University of Pécs

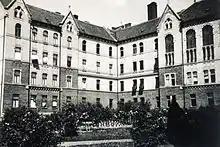
The former Jesuit Pius high school and boarding school in 1914

Education in Hungarian began in 1923, when the Erzsébet University of Pozsony was transferred to Pécs, but in 1940 the Faculty of Humanities was moved to Szeged and partly to Kolozsvár. Humanities education was restarted in 1982 when the Faculty of Teacher Training, the successor of the Pécs College of Education founded in 1948, joined the Faculty of Law and the Faculty of Business and Economics, and the merged institution took the name Janus Pannonius University. In 1992, the Faculty of Teacher Education was split into two parts and the Faculty of Humanities and the Faculty of Sciences were established. In the same year, the Faculty of Humanities became the first in the country to introduce a "unit of study" system, the forerunner of the credit system.